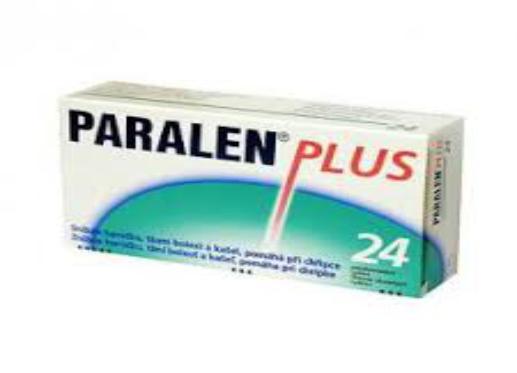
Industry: Medical